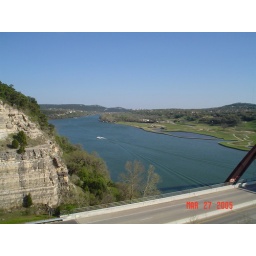
lake by 360 bridge